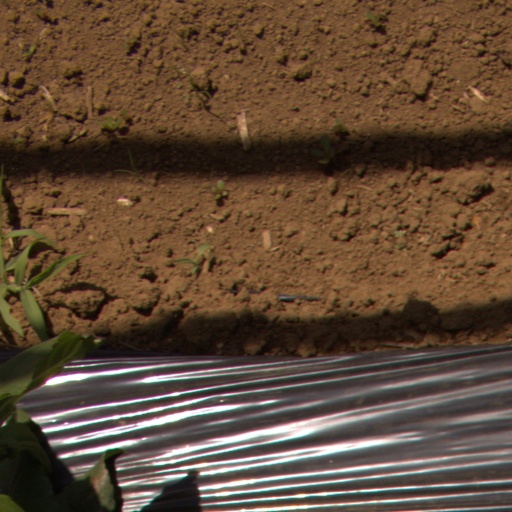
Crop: Jerusalem artichoke